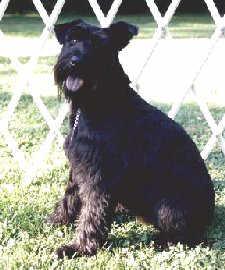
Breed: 220-n000053-standard_schnauzer